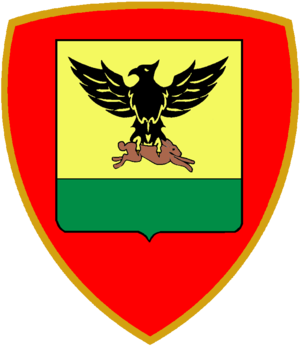
La 33ᵉ division division d'infanterie « Acqui » est une unité militaire du Regio Esercito qui pendant la Seconde Guerre mondiale est anéantie par la Wehrmacht lors du massacre de Céphalonie et par la suite reconstituée.